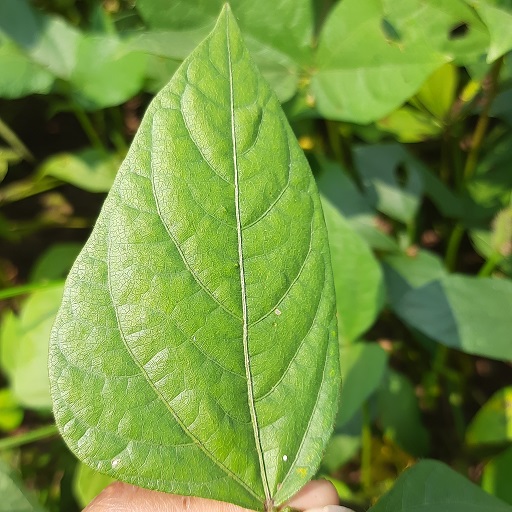
Label: Healthy